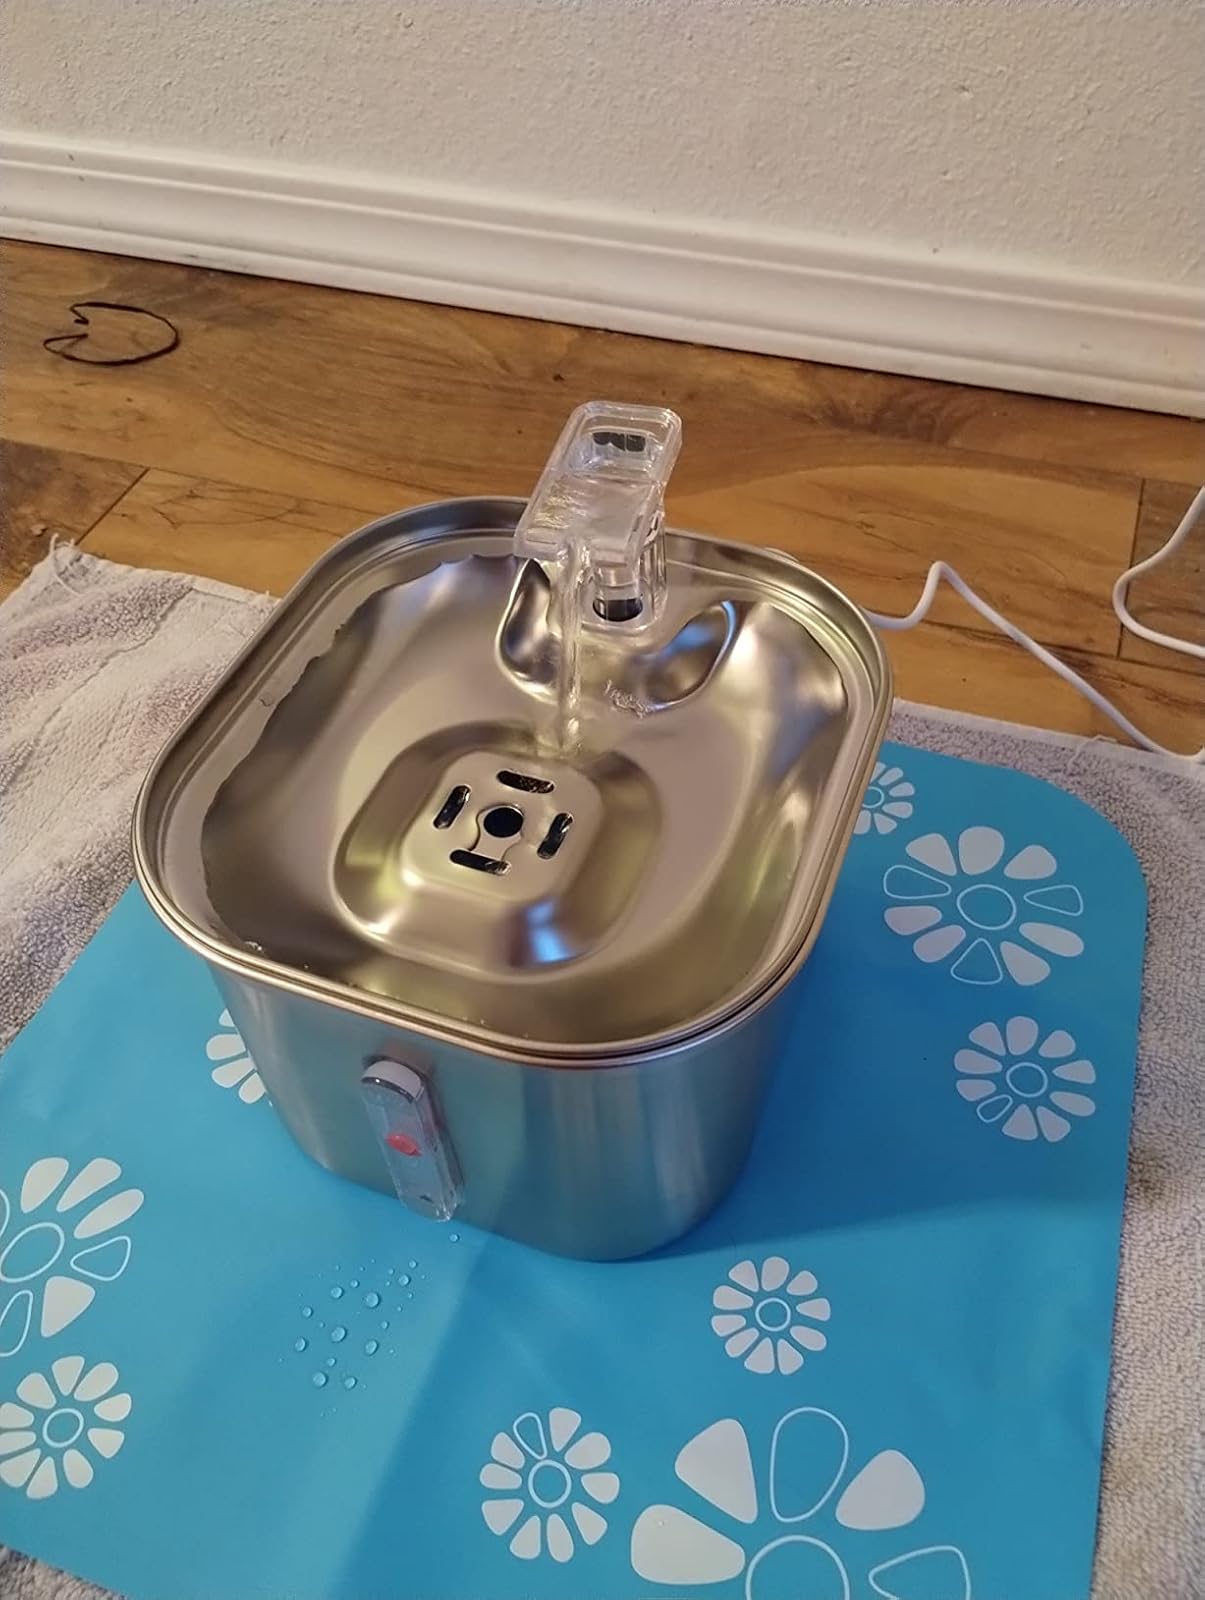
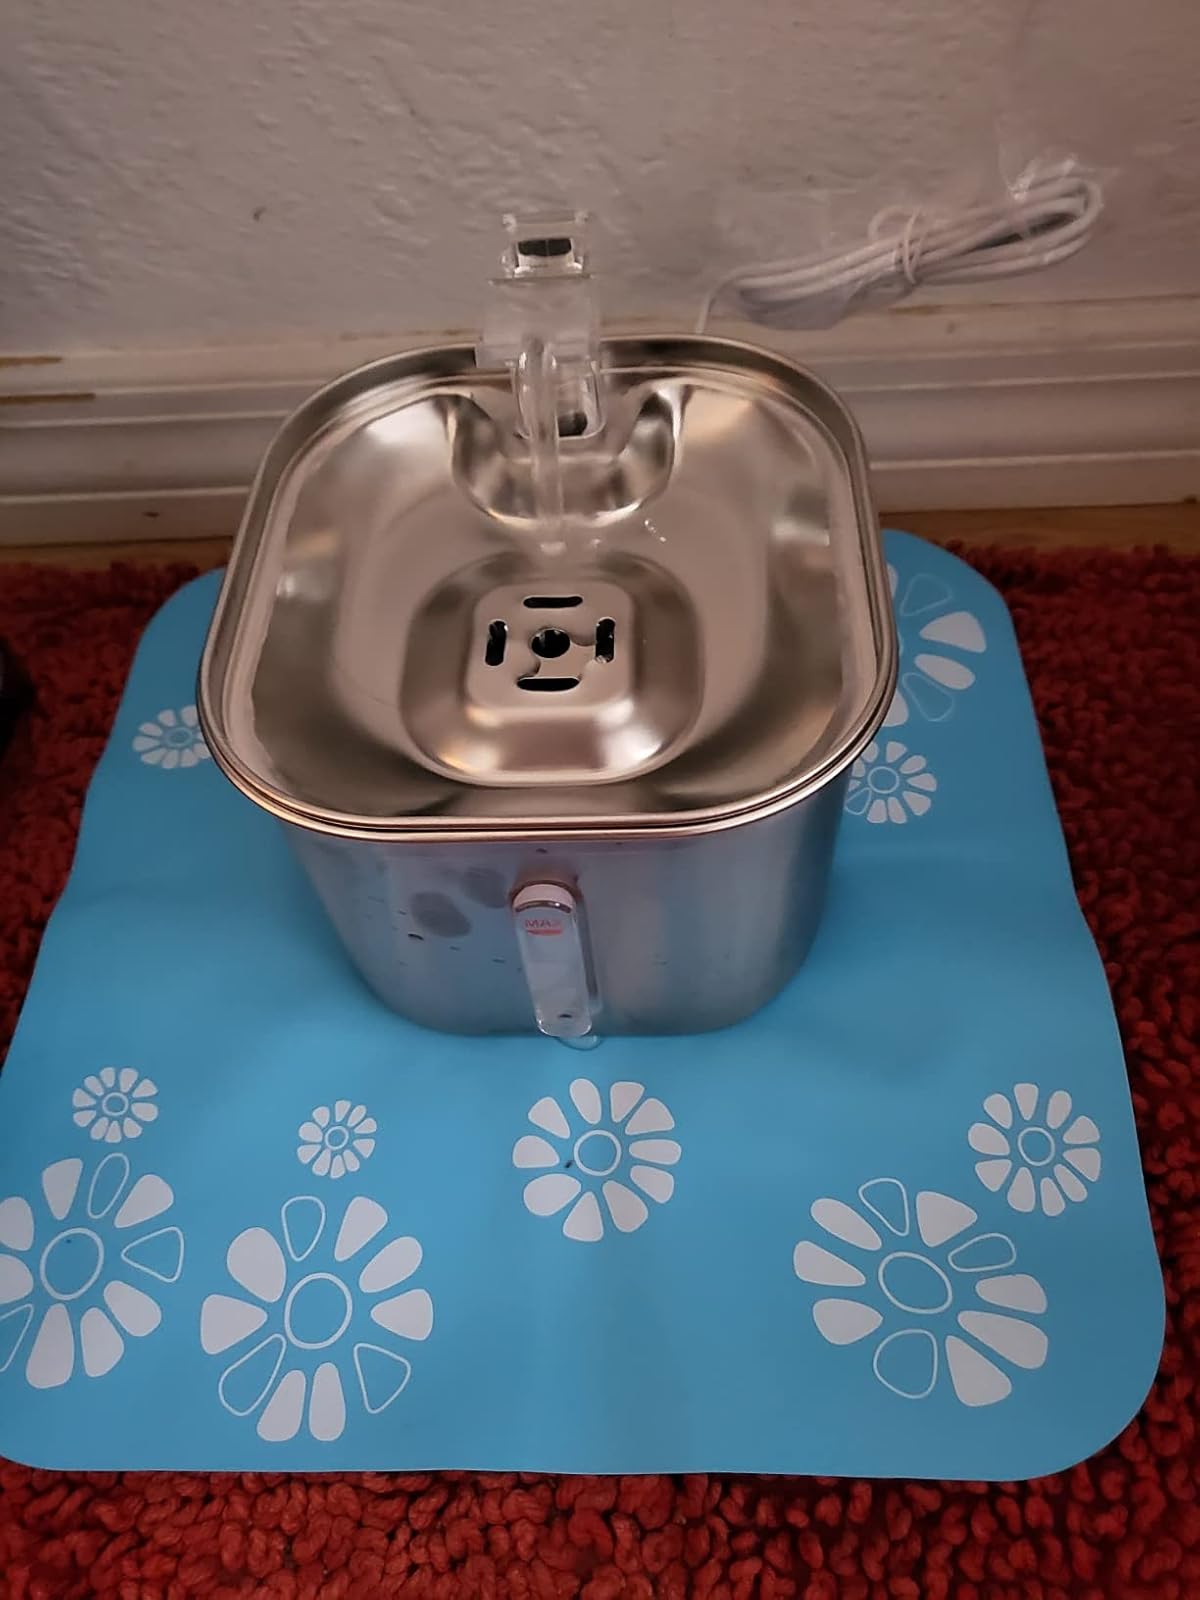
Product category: items_bowl
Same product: yes